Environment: real
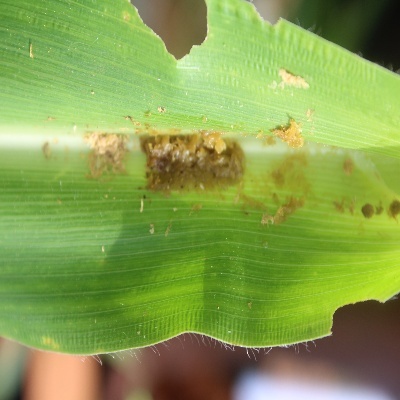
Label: fall_armyworm